Pompano Beach station

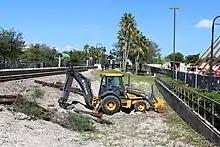
November 2015, carpark and SFRTA headquarter construction visible to the right

In 2011, Tri-Rail received a $5.7 million grant to renovate Pompano Beach as an environmentally sustainable station, collecting more than 100% of its energy demand through solar power, with the excess to be put on the grid. Construction was to have started in spring 2012 and finished by May 2013, but the project fell through. In December 2014, Tri-Rail's governing board awarded a $40 million contract to Gulf Building to build a new headquarters, parking garage and station on the site of the Pompano Beach stop and on April 17, 2015, the "South Florida Sun-Sentinel" reported that groundbreaking was to take place later in the month. The upgrades were scheduled for completion in summer 2016. The renovation and construction of the 450-space garage caused a parking crunch at the station where only 39 spots remained.